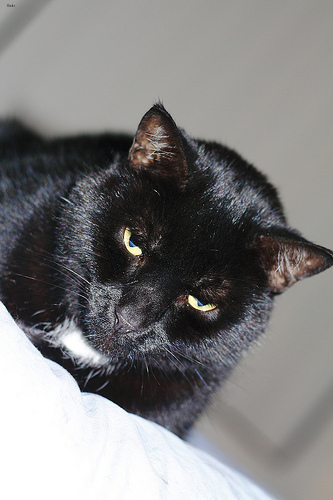
Breed: bombay